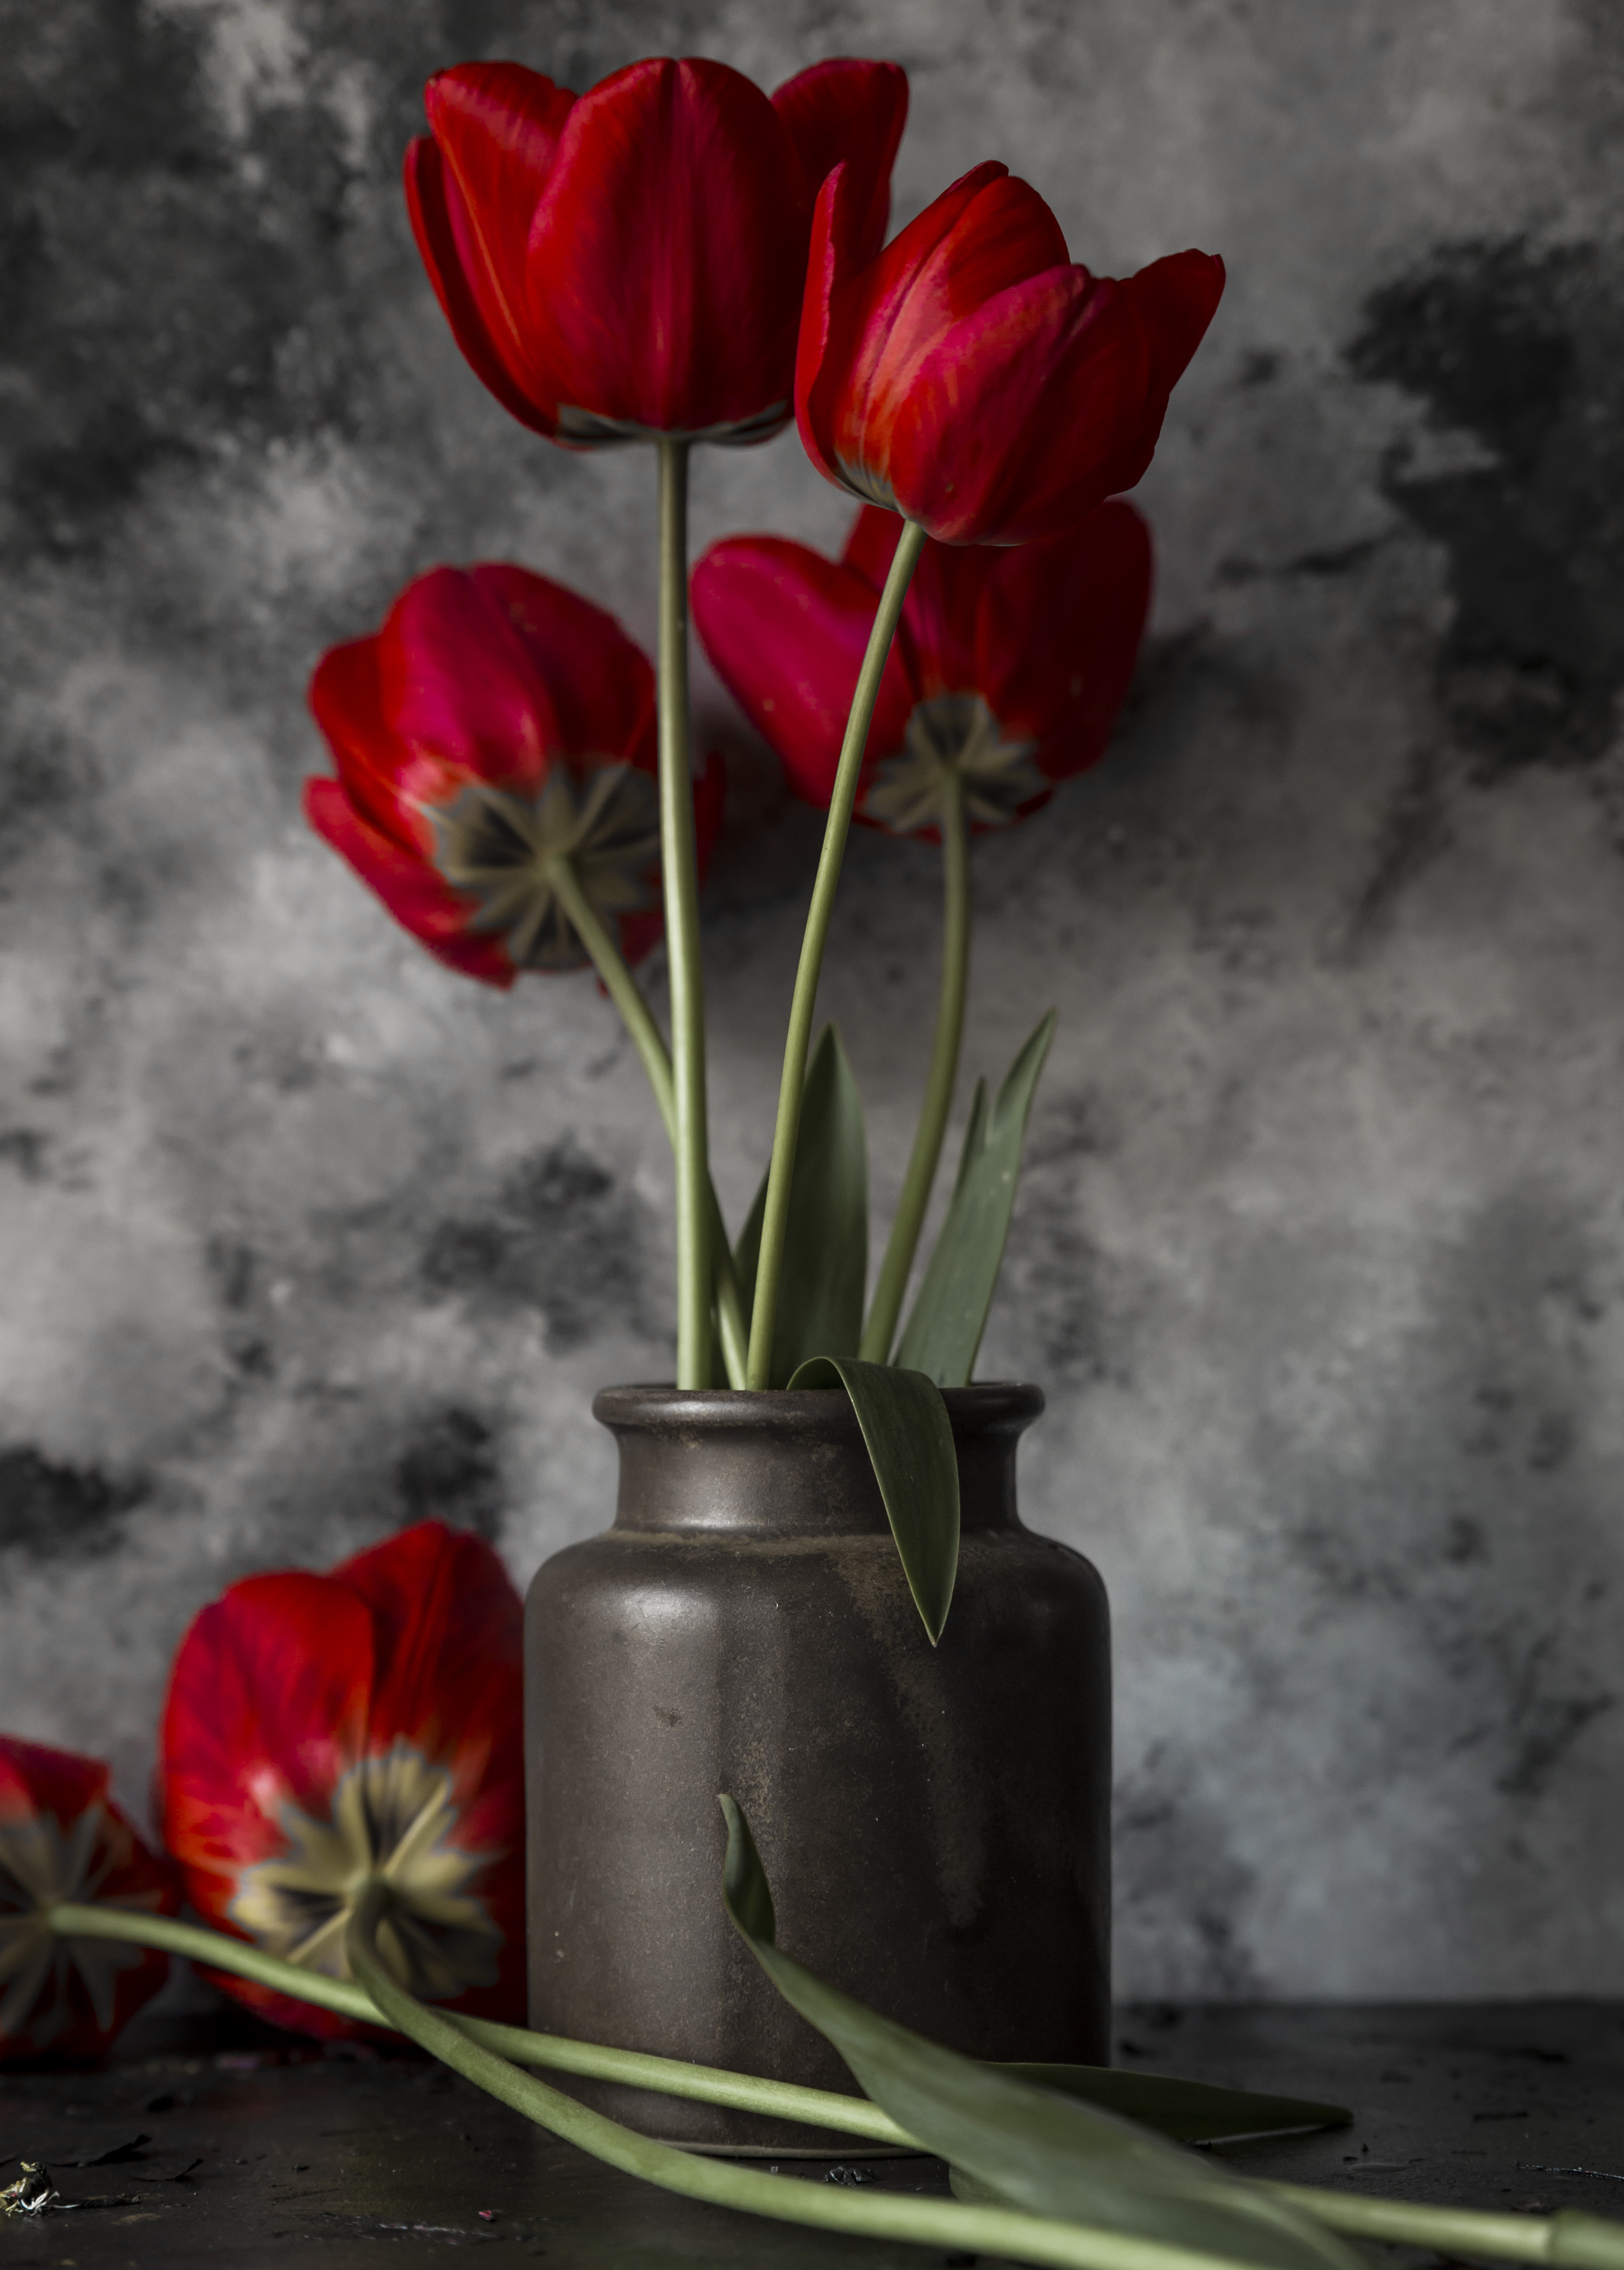
flower, plant, window, vase, flowerpot, petal, nature, botany, red, flower arranging, herbaceous plant, artifact, flowering plant, houseplant, bouquet, artificial flower, cut flowers, art, annual plant, floristry, close up, floral design, grass, glass, rose, rose order, carmine, still life photography, Pedicel, rose family, garden roses, still life, plant stem, room, wildflower, shadow, landscape, coquelicot, flooring, artwork, soil, lily family, monochrome photography, magenta, anthurium